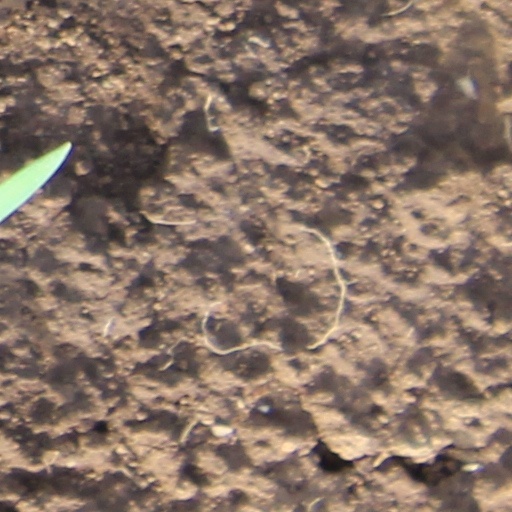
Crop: wheat